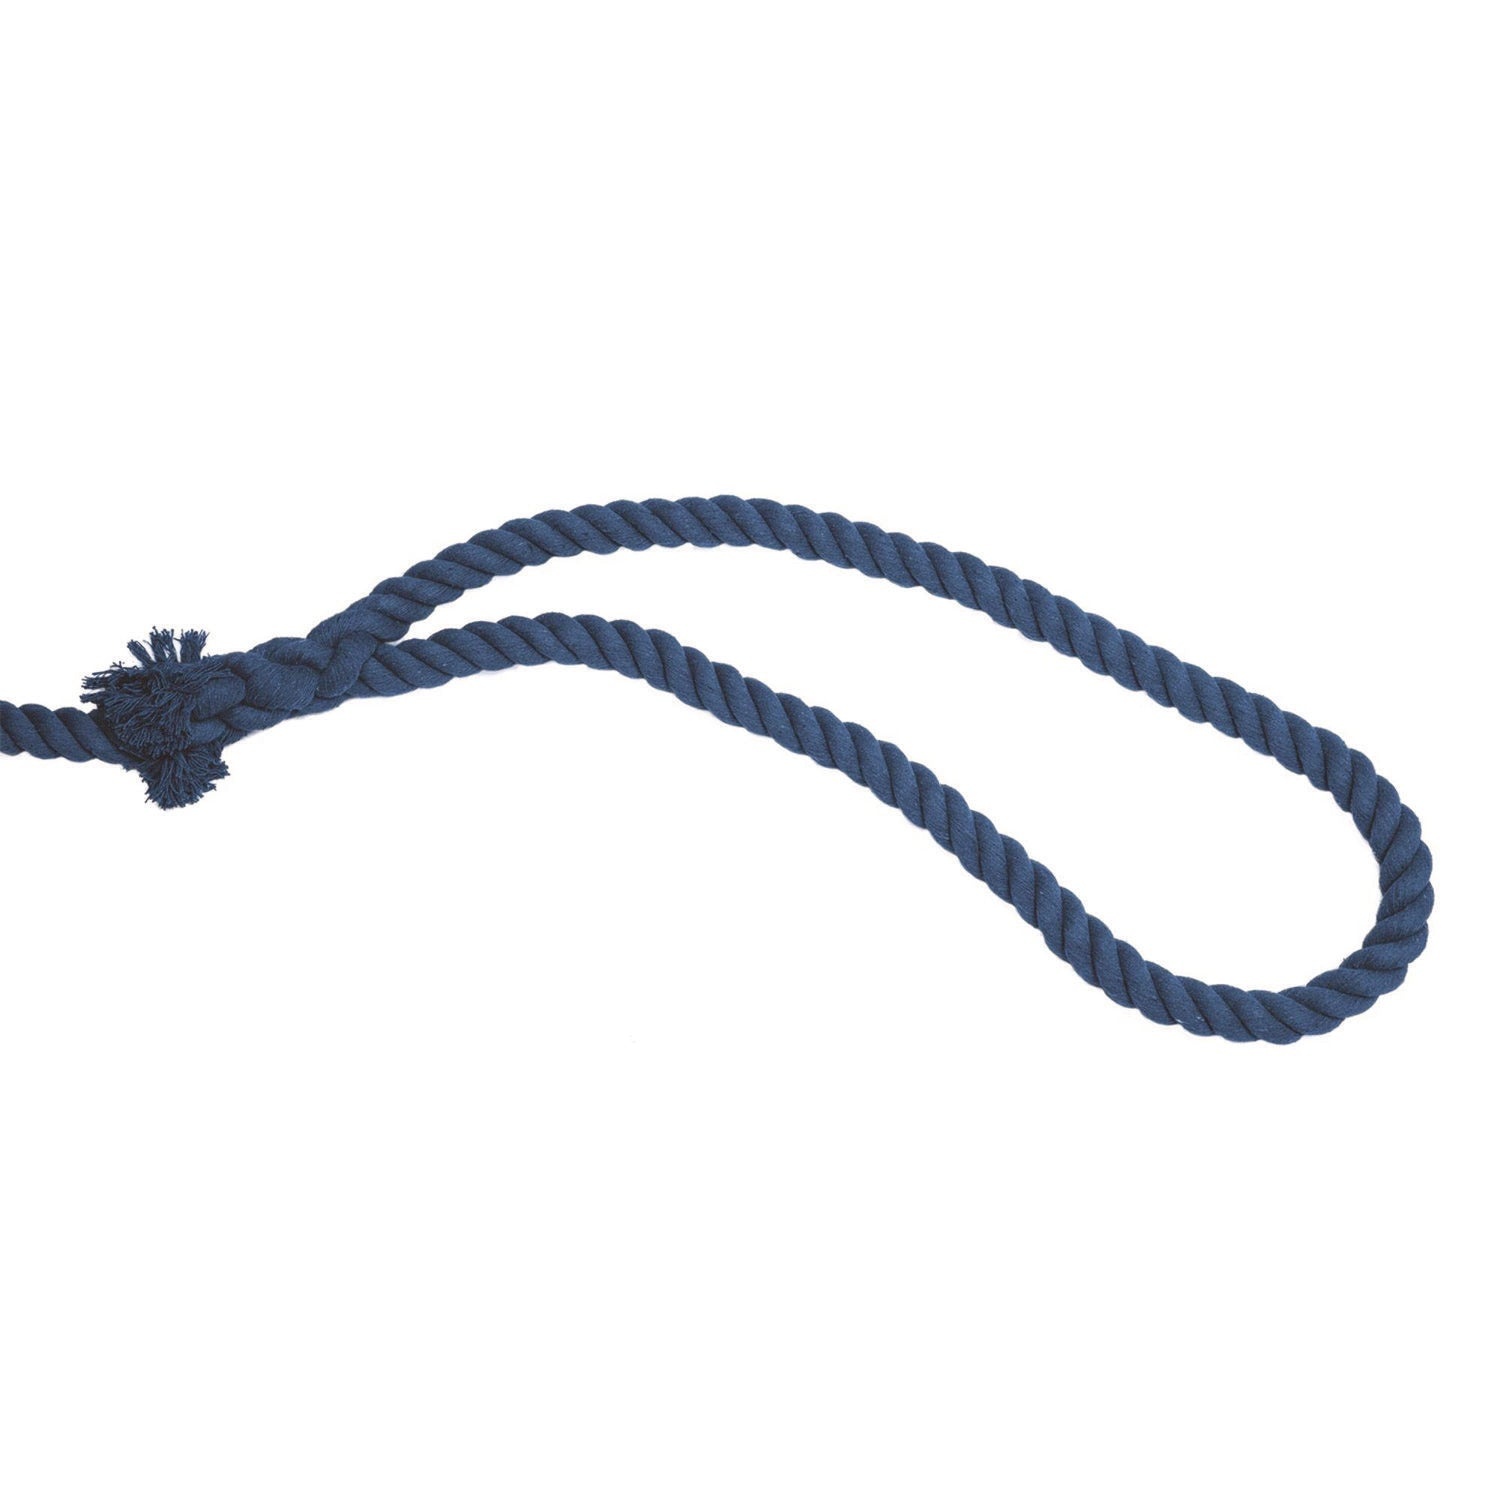
Tug-of-War Rope, 100 ft, 1" dia
This tug of war rope is made of soft polyester fiber which is gentle on the hands. This 1” diameter rope features a looped ends for the anchors and comes in three lengths to accommodate all of your players. Polyester. Looped ends for anchor persons. Durable. Available in multiple lengths.
Brand: Champion Sports
Category: Sporting Goods > Athletics > Track & Field > Track & Field Training Aids > Track & Field Resistance Bands